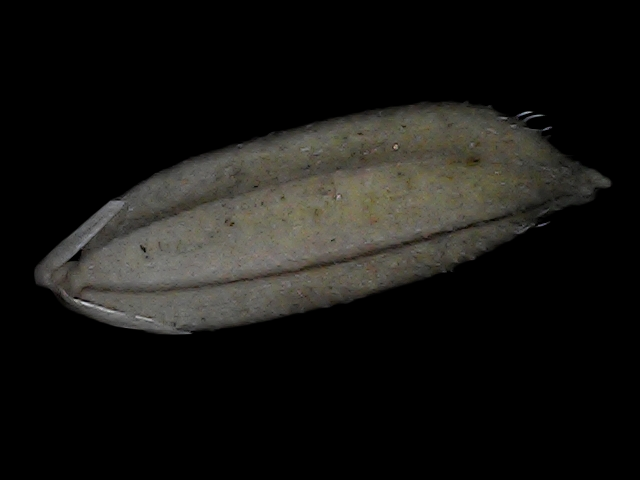
Rice variety: Bd72